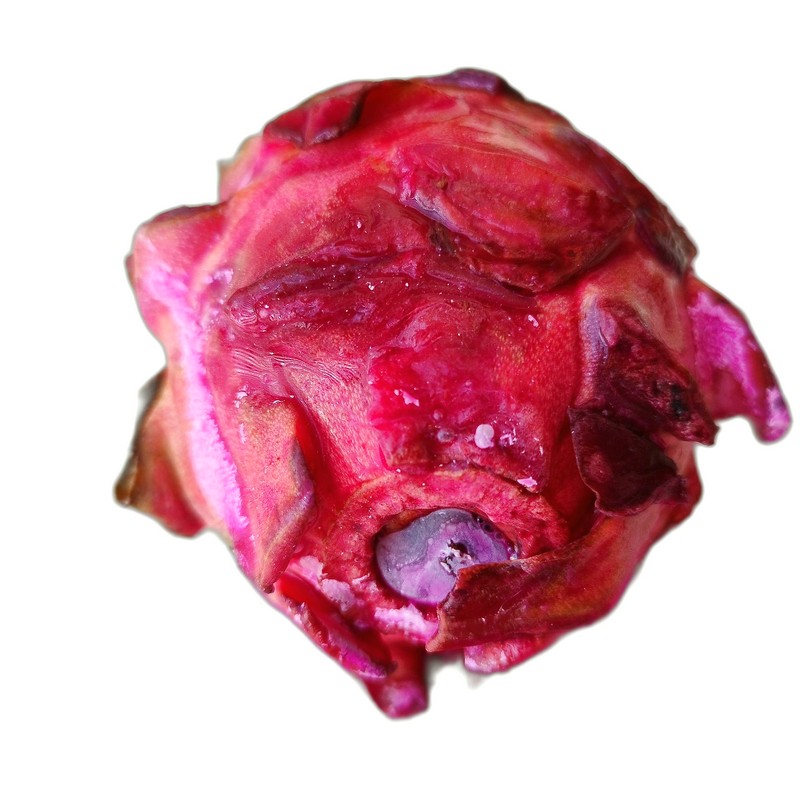
Label: Defect Dragon Fruit